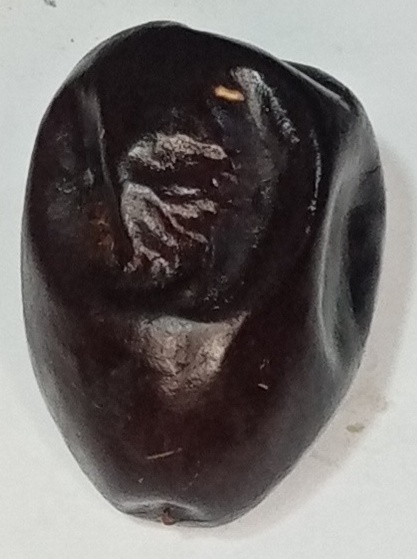
Variety: kupro
Size: large
Grade: grade-2